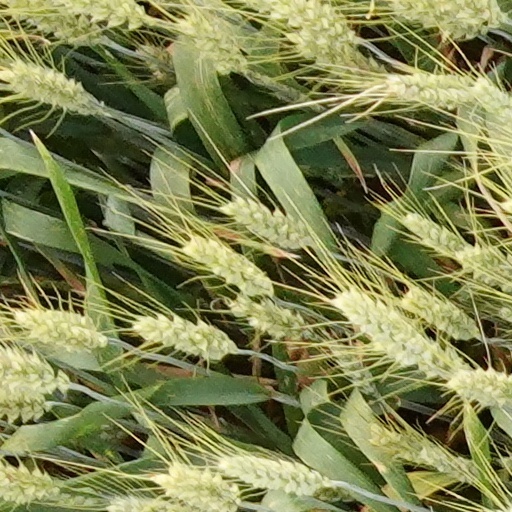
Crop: wheat